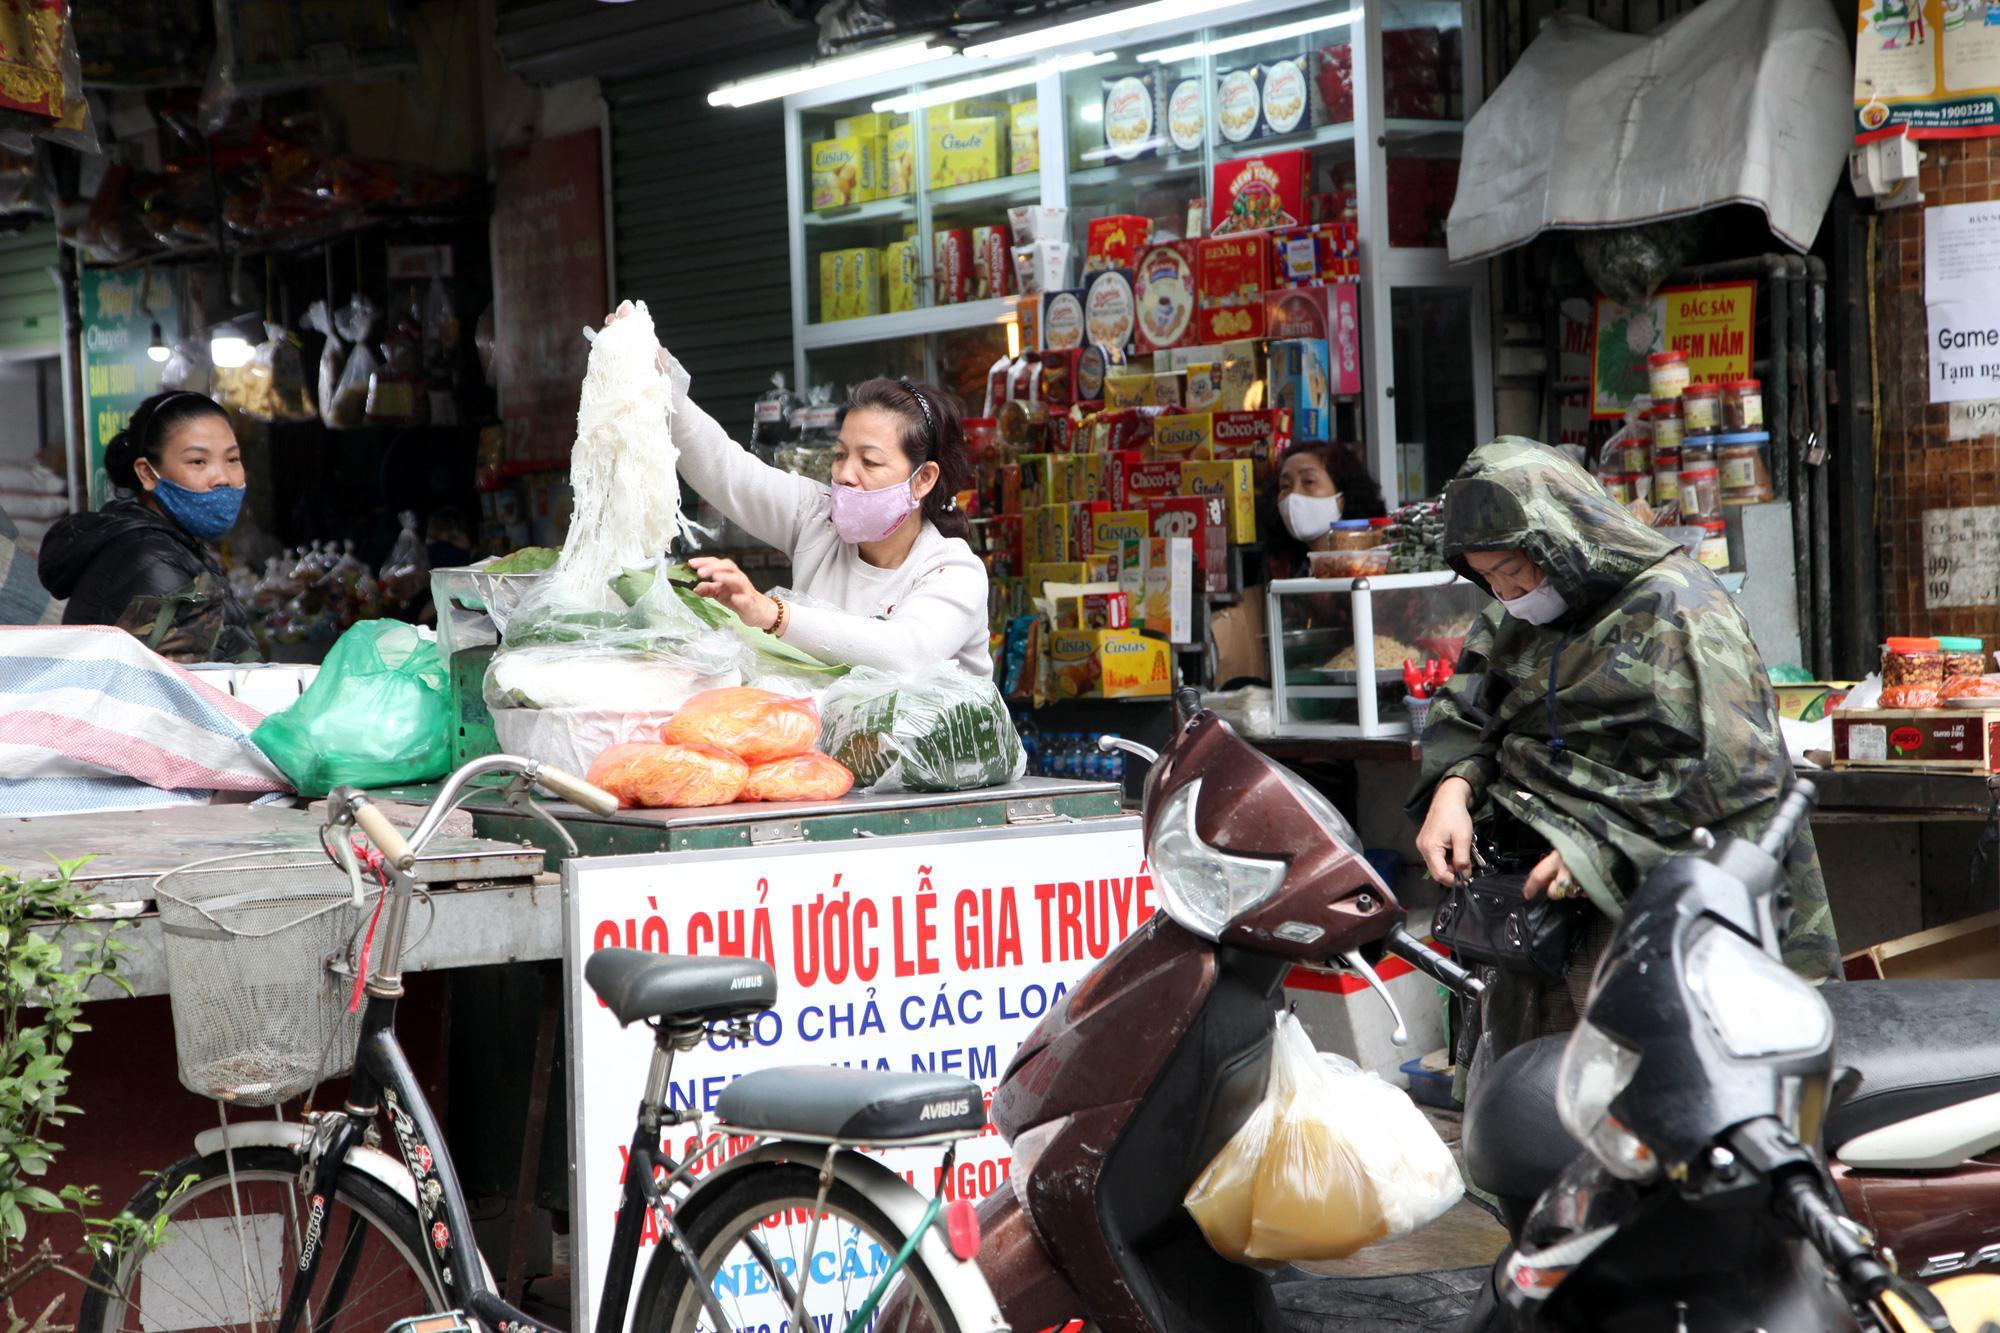
có một người phụ nữ mặc áo đen đang nhìn người phụ nữ mặc áo trắng cầm những sợi bún